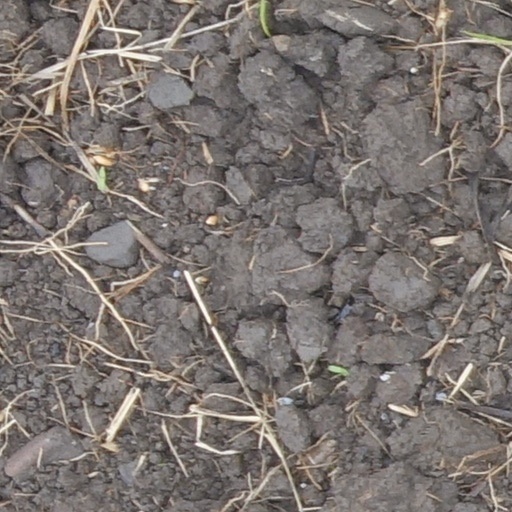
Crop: wheat